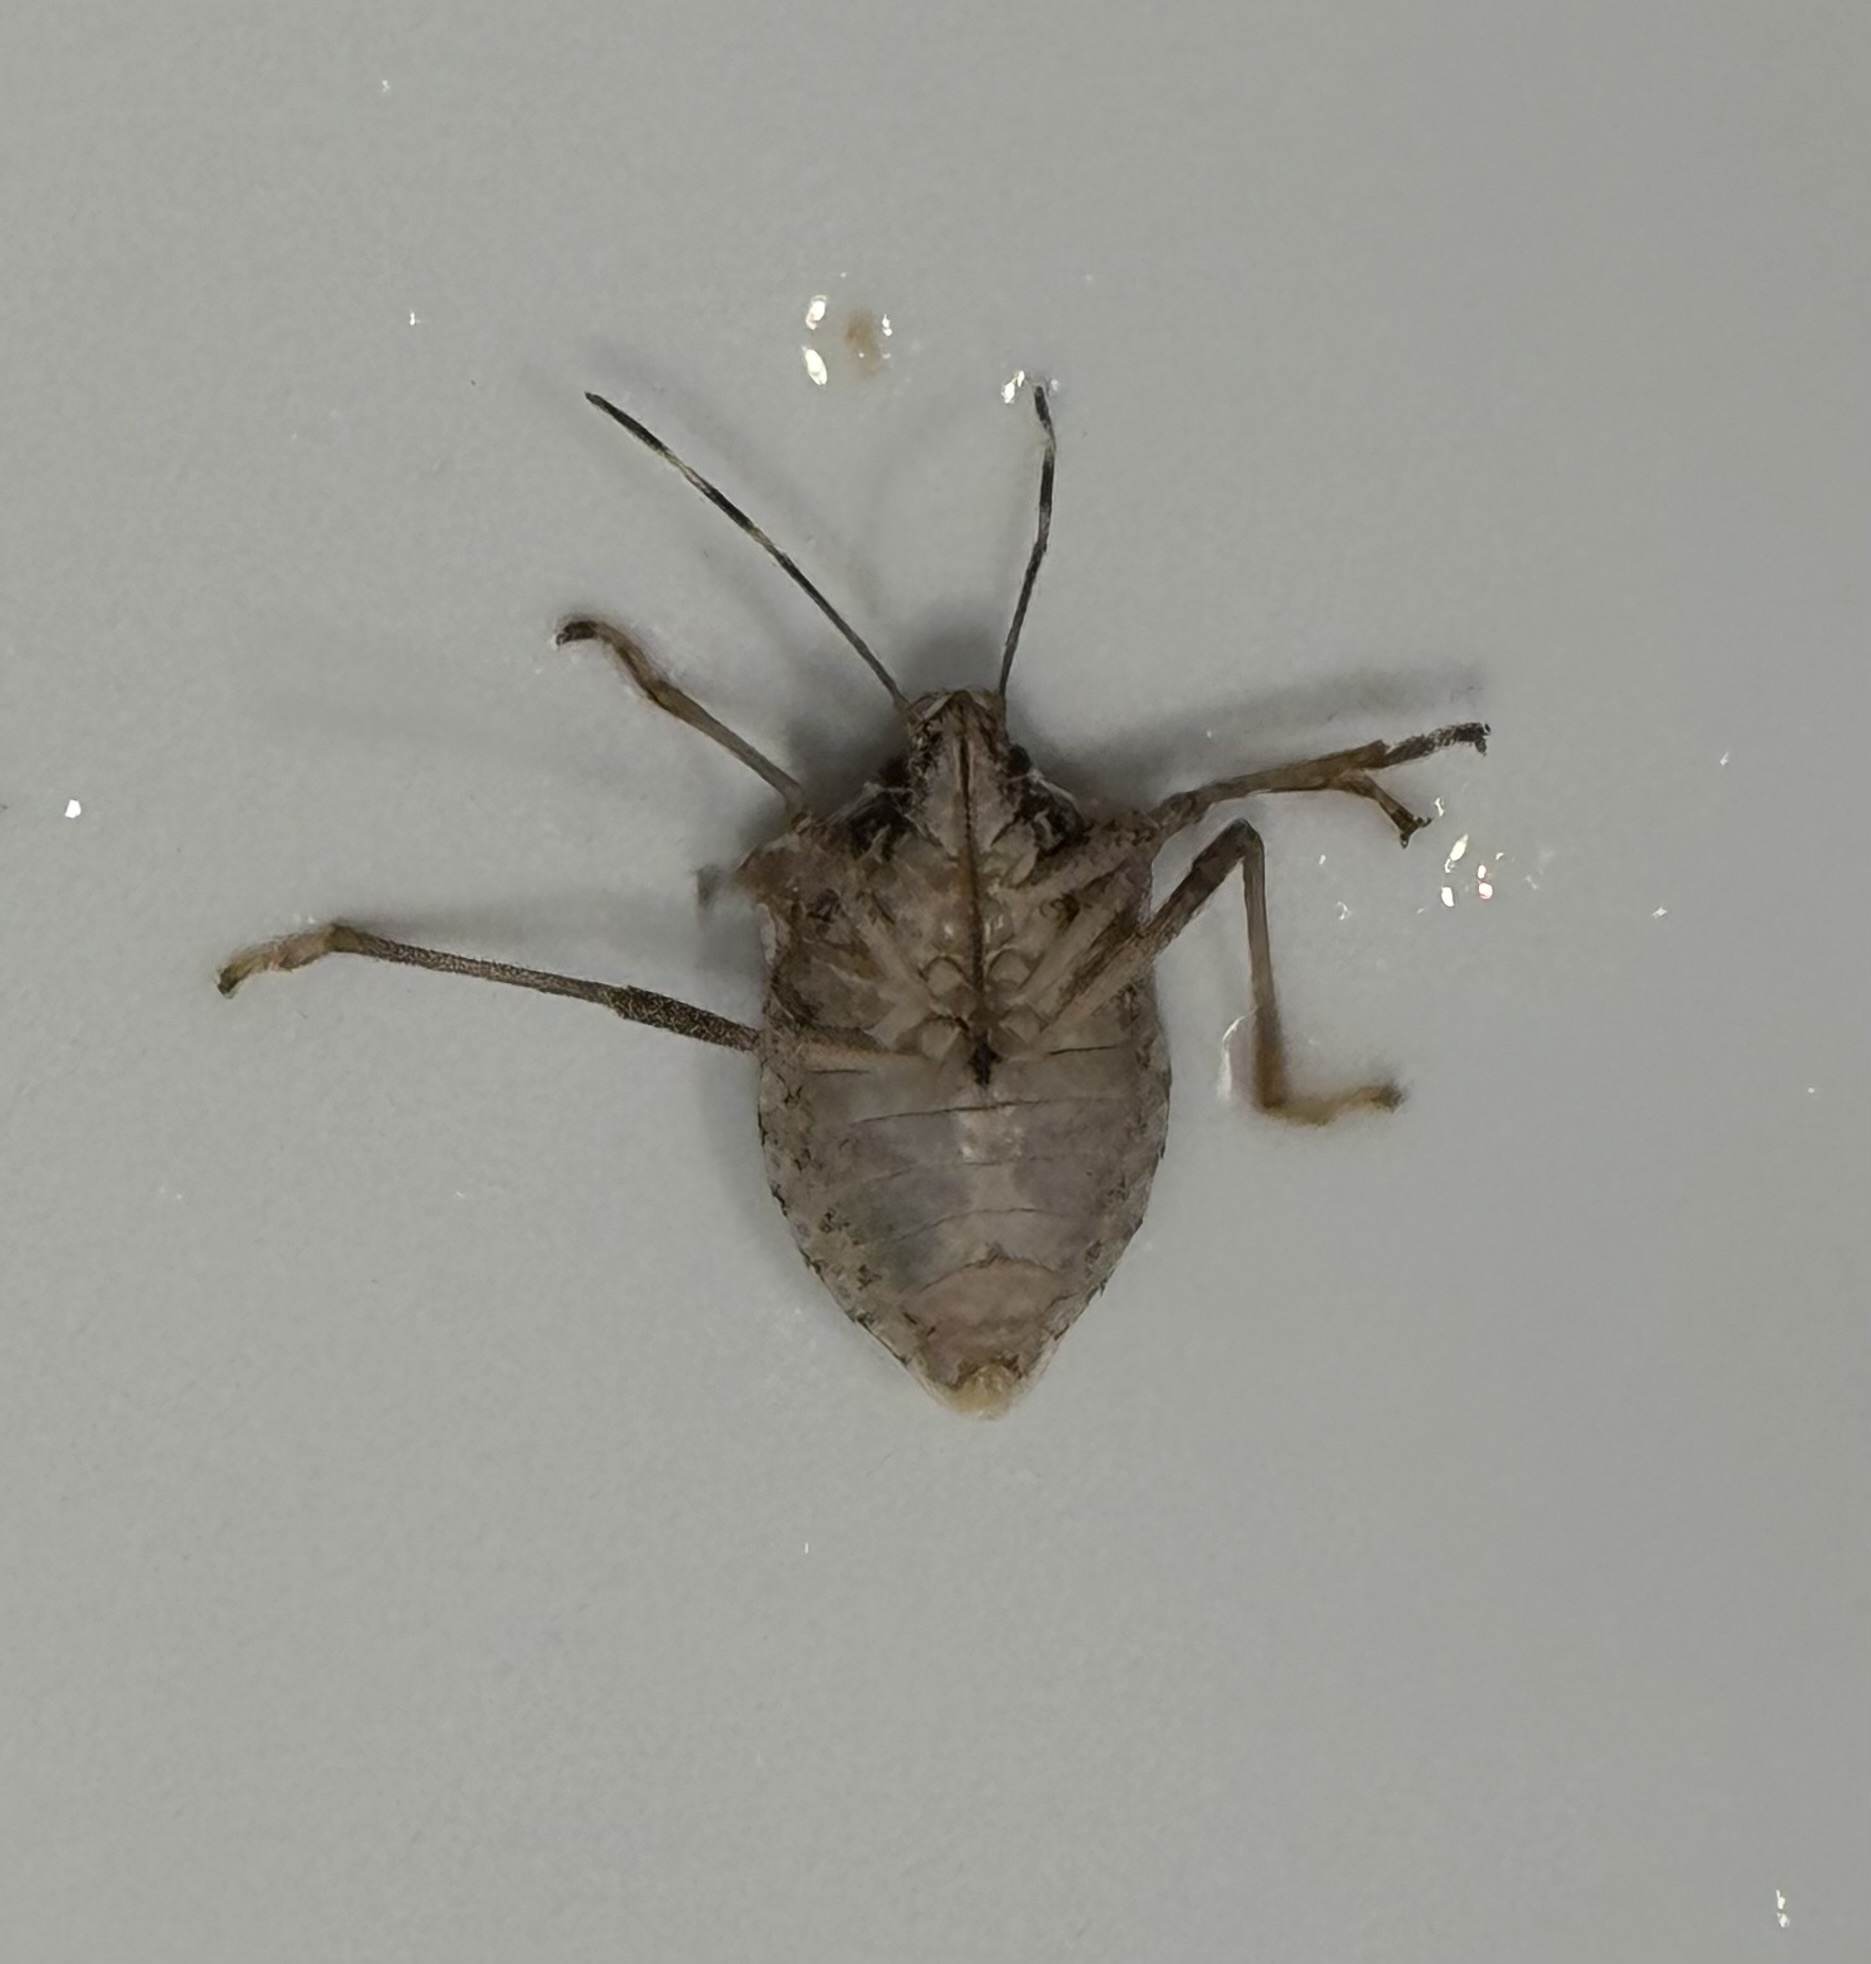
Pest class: stink_bug